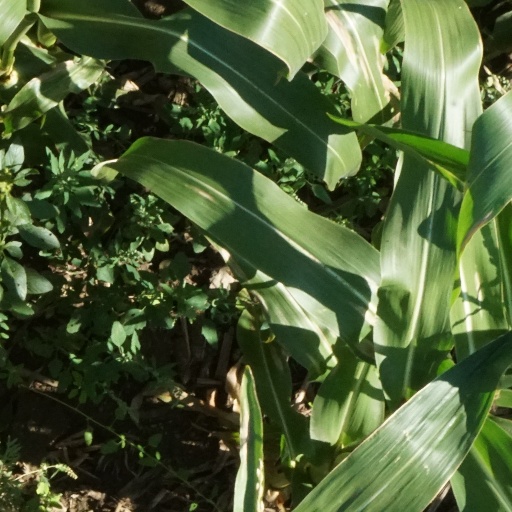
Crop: maize; corn